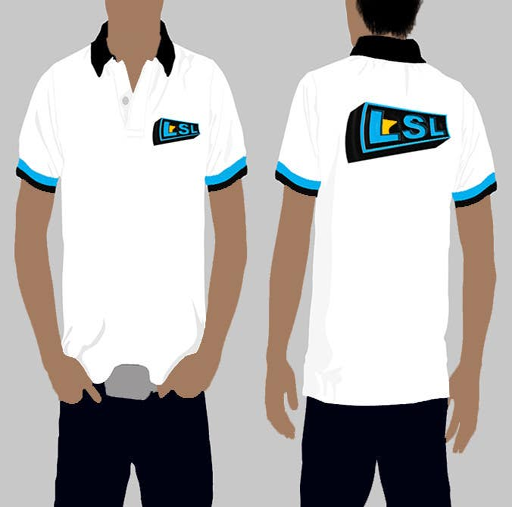
contest entry # for design